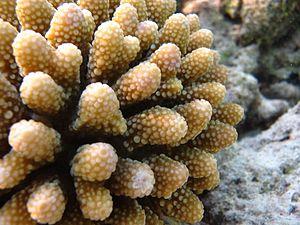
Gros plan sur du corail Acropora globiceps aux Maldives (atoll de Baa).
Acropora globiceps est une espèce de coraux appartenant à la famille des Acroporidae.